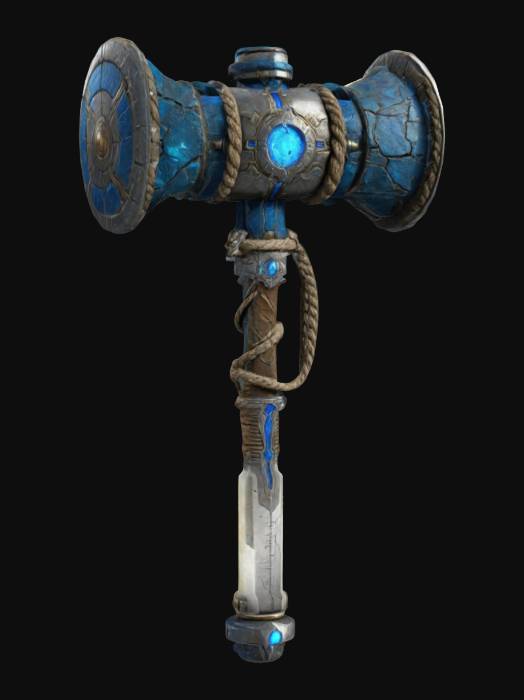
미적 점수 (1~10점): 6